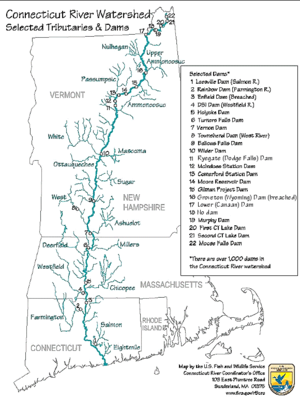
Connecticut-floden
Kort over floden fra det amerikanske Fish and Wildlife Service
Connecticut-floden er den største flod i New England, USA. Den udspringer i Connecticut Lakes, hvorfra den flyder sydover gennem New Hampshire, langs grænsen mellem New Hampshire og Vermont, gennem det vestlige Massachusetts til Connecticut, hvorfra den udmunder i Atlanterhavet. Den har en samlet længde på 655 km og afvander et område på omkring 29.000 km².